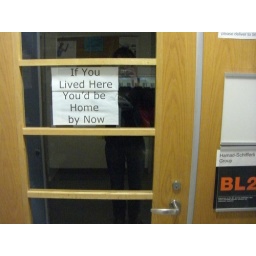
in the corridor of building 56.